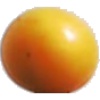
Label: cherry_wax_yellow